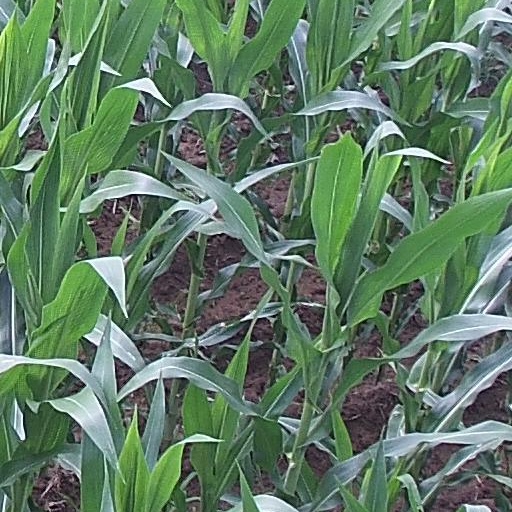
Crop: maize; corn